Valentina Vargas

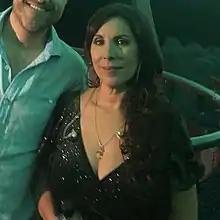
Valentina Vargas in 2018

Valentina Vargas (born December 31, 1964) is a Chilean actress. She began, and spent most of, her career working in France.